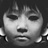
Emotion: neutral